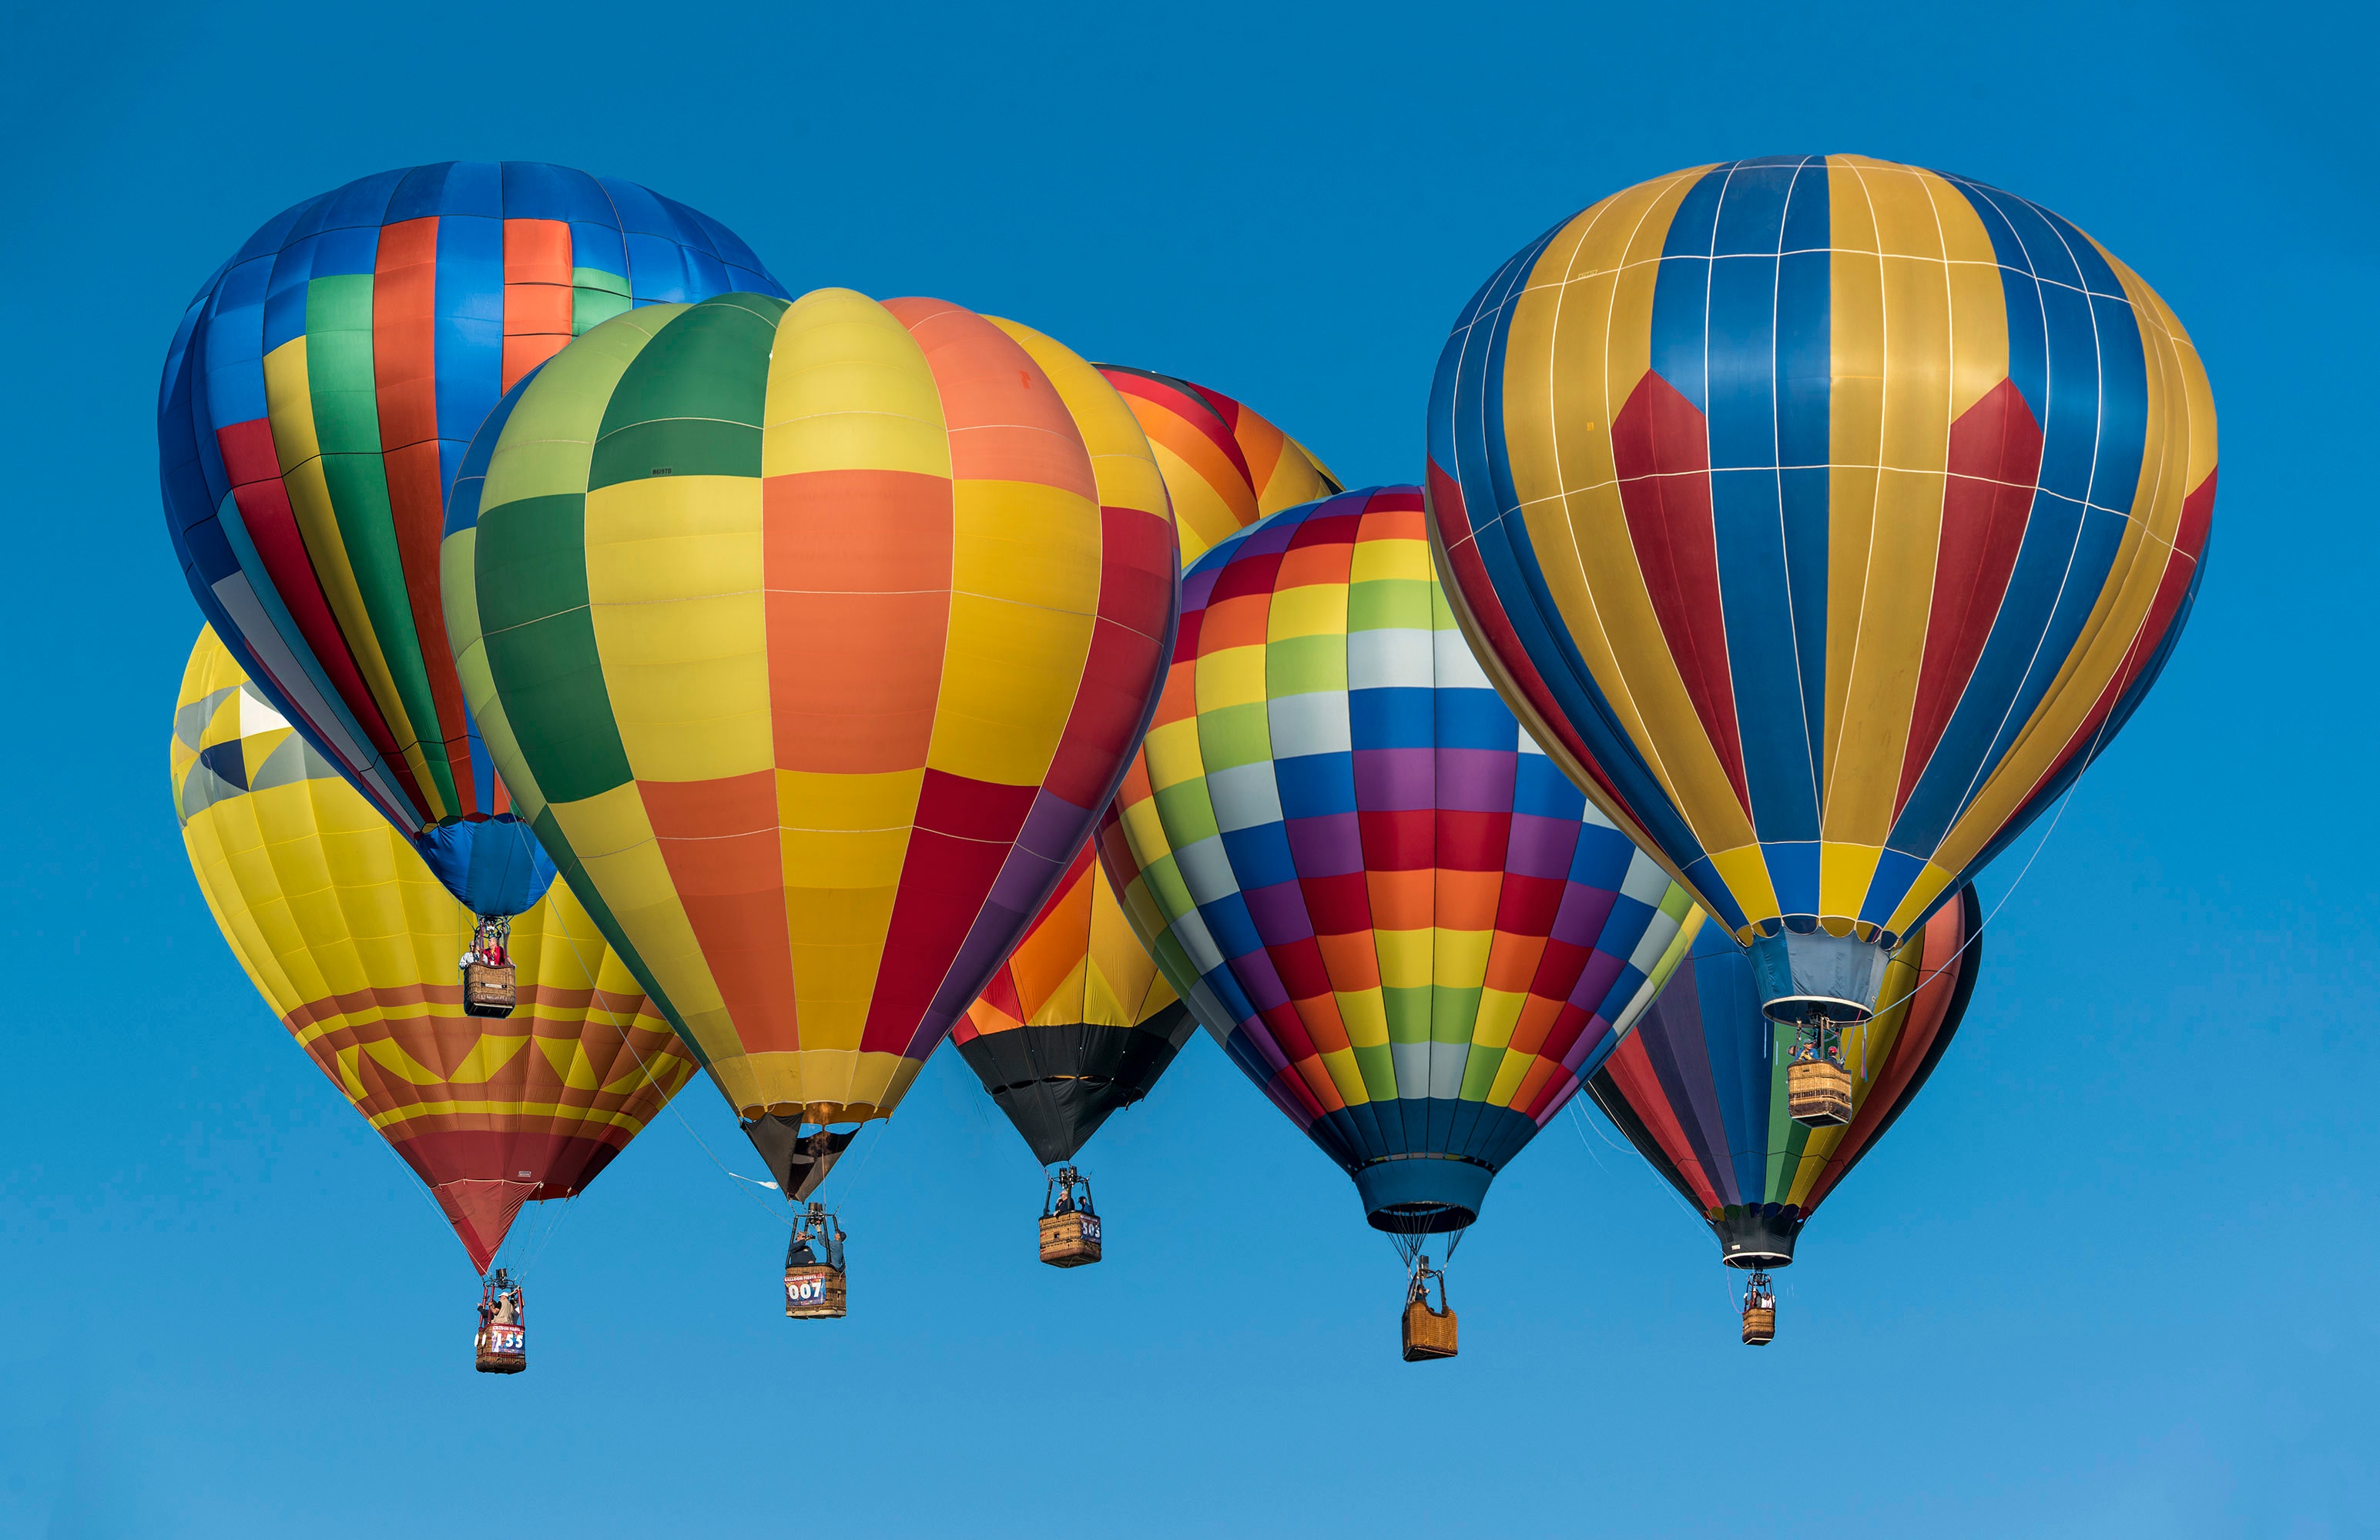
balloon, hot air balloon, aircraft, vehicle, toy, hot air ballooning, atmosphere of earth